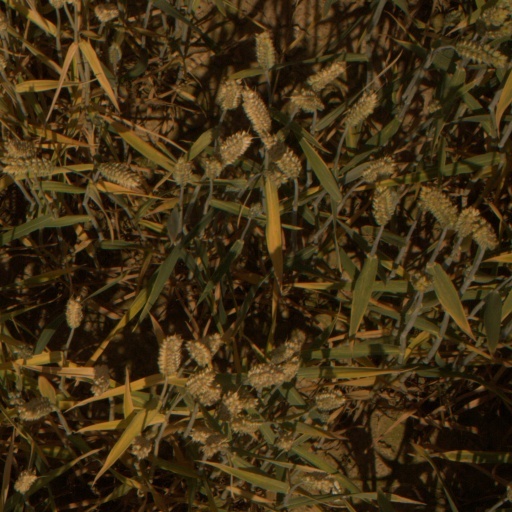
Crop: wheat